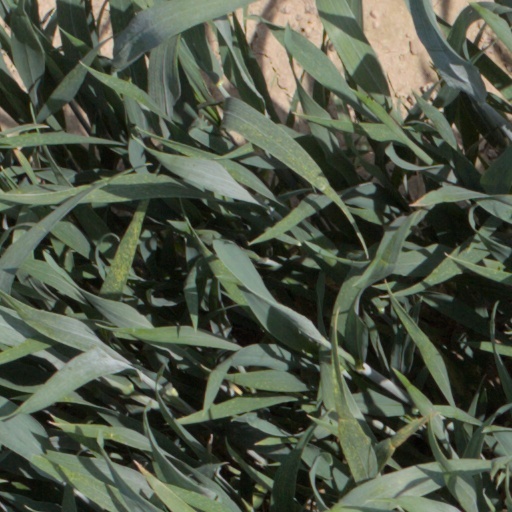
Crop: wheat